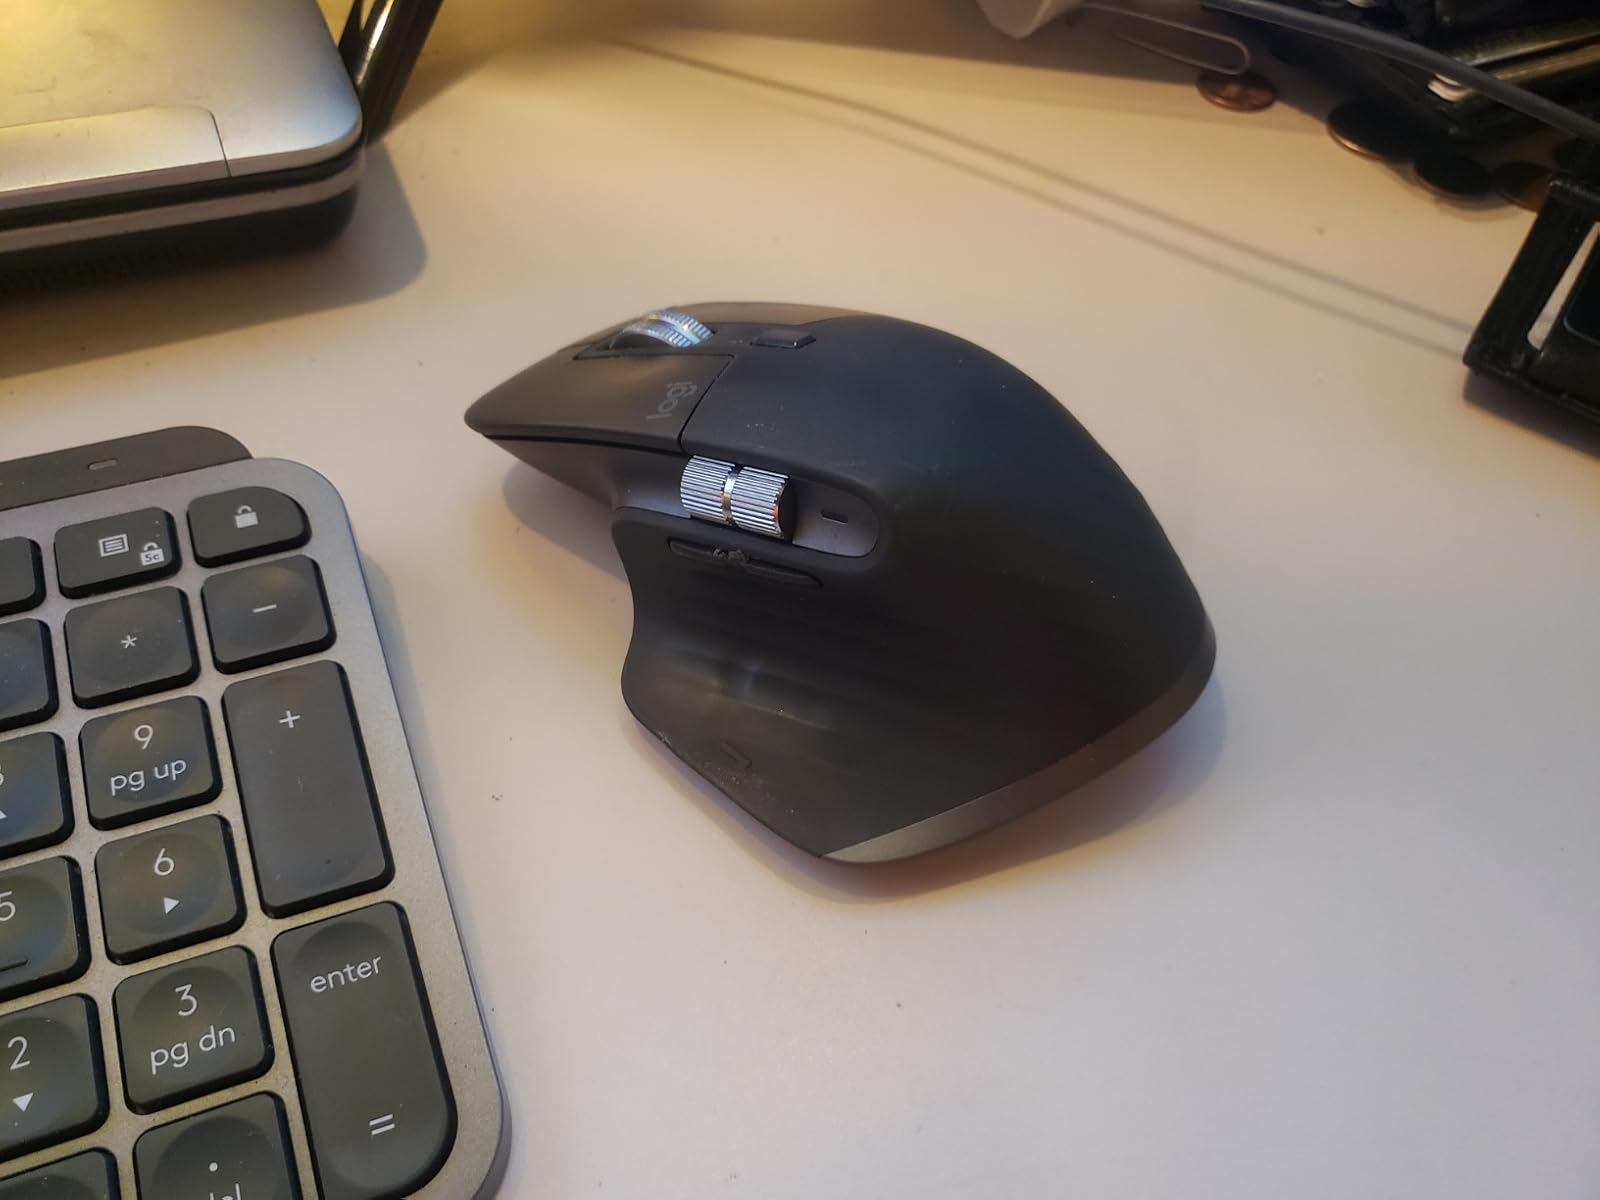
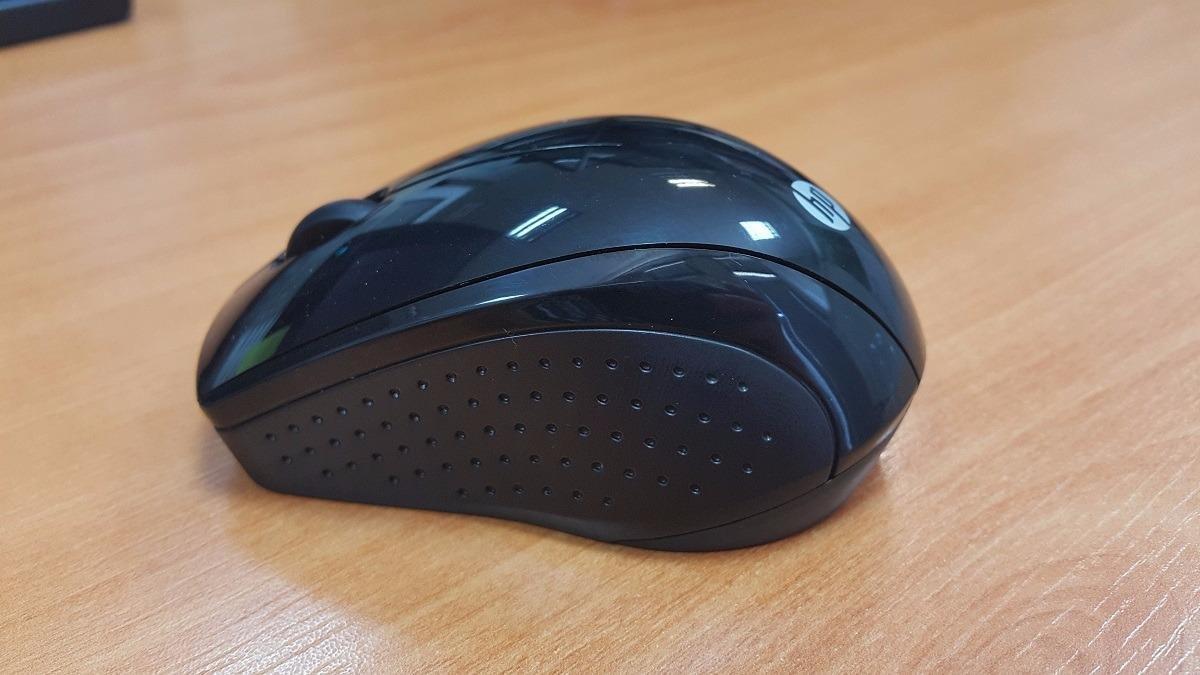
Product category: mouse
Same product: no